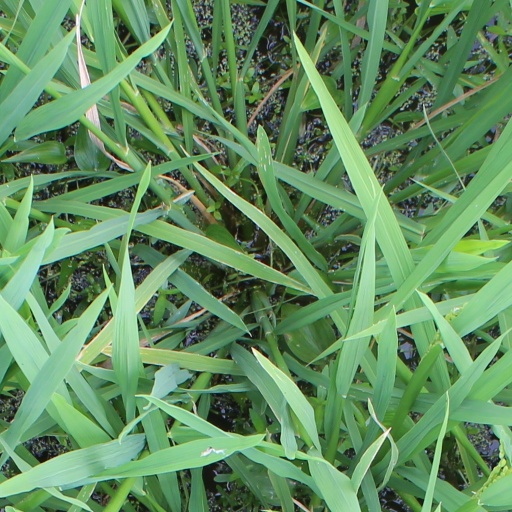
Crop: rice